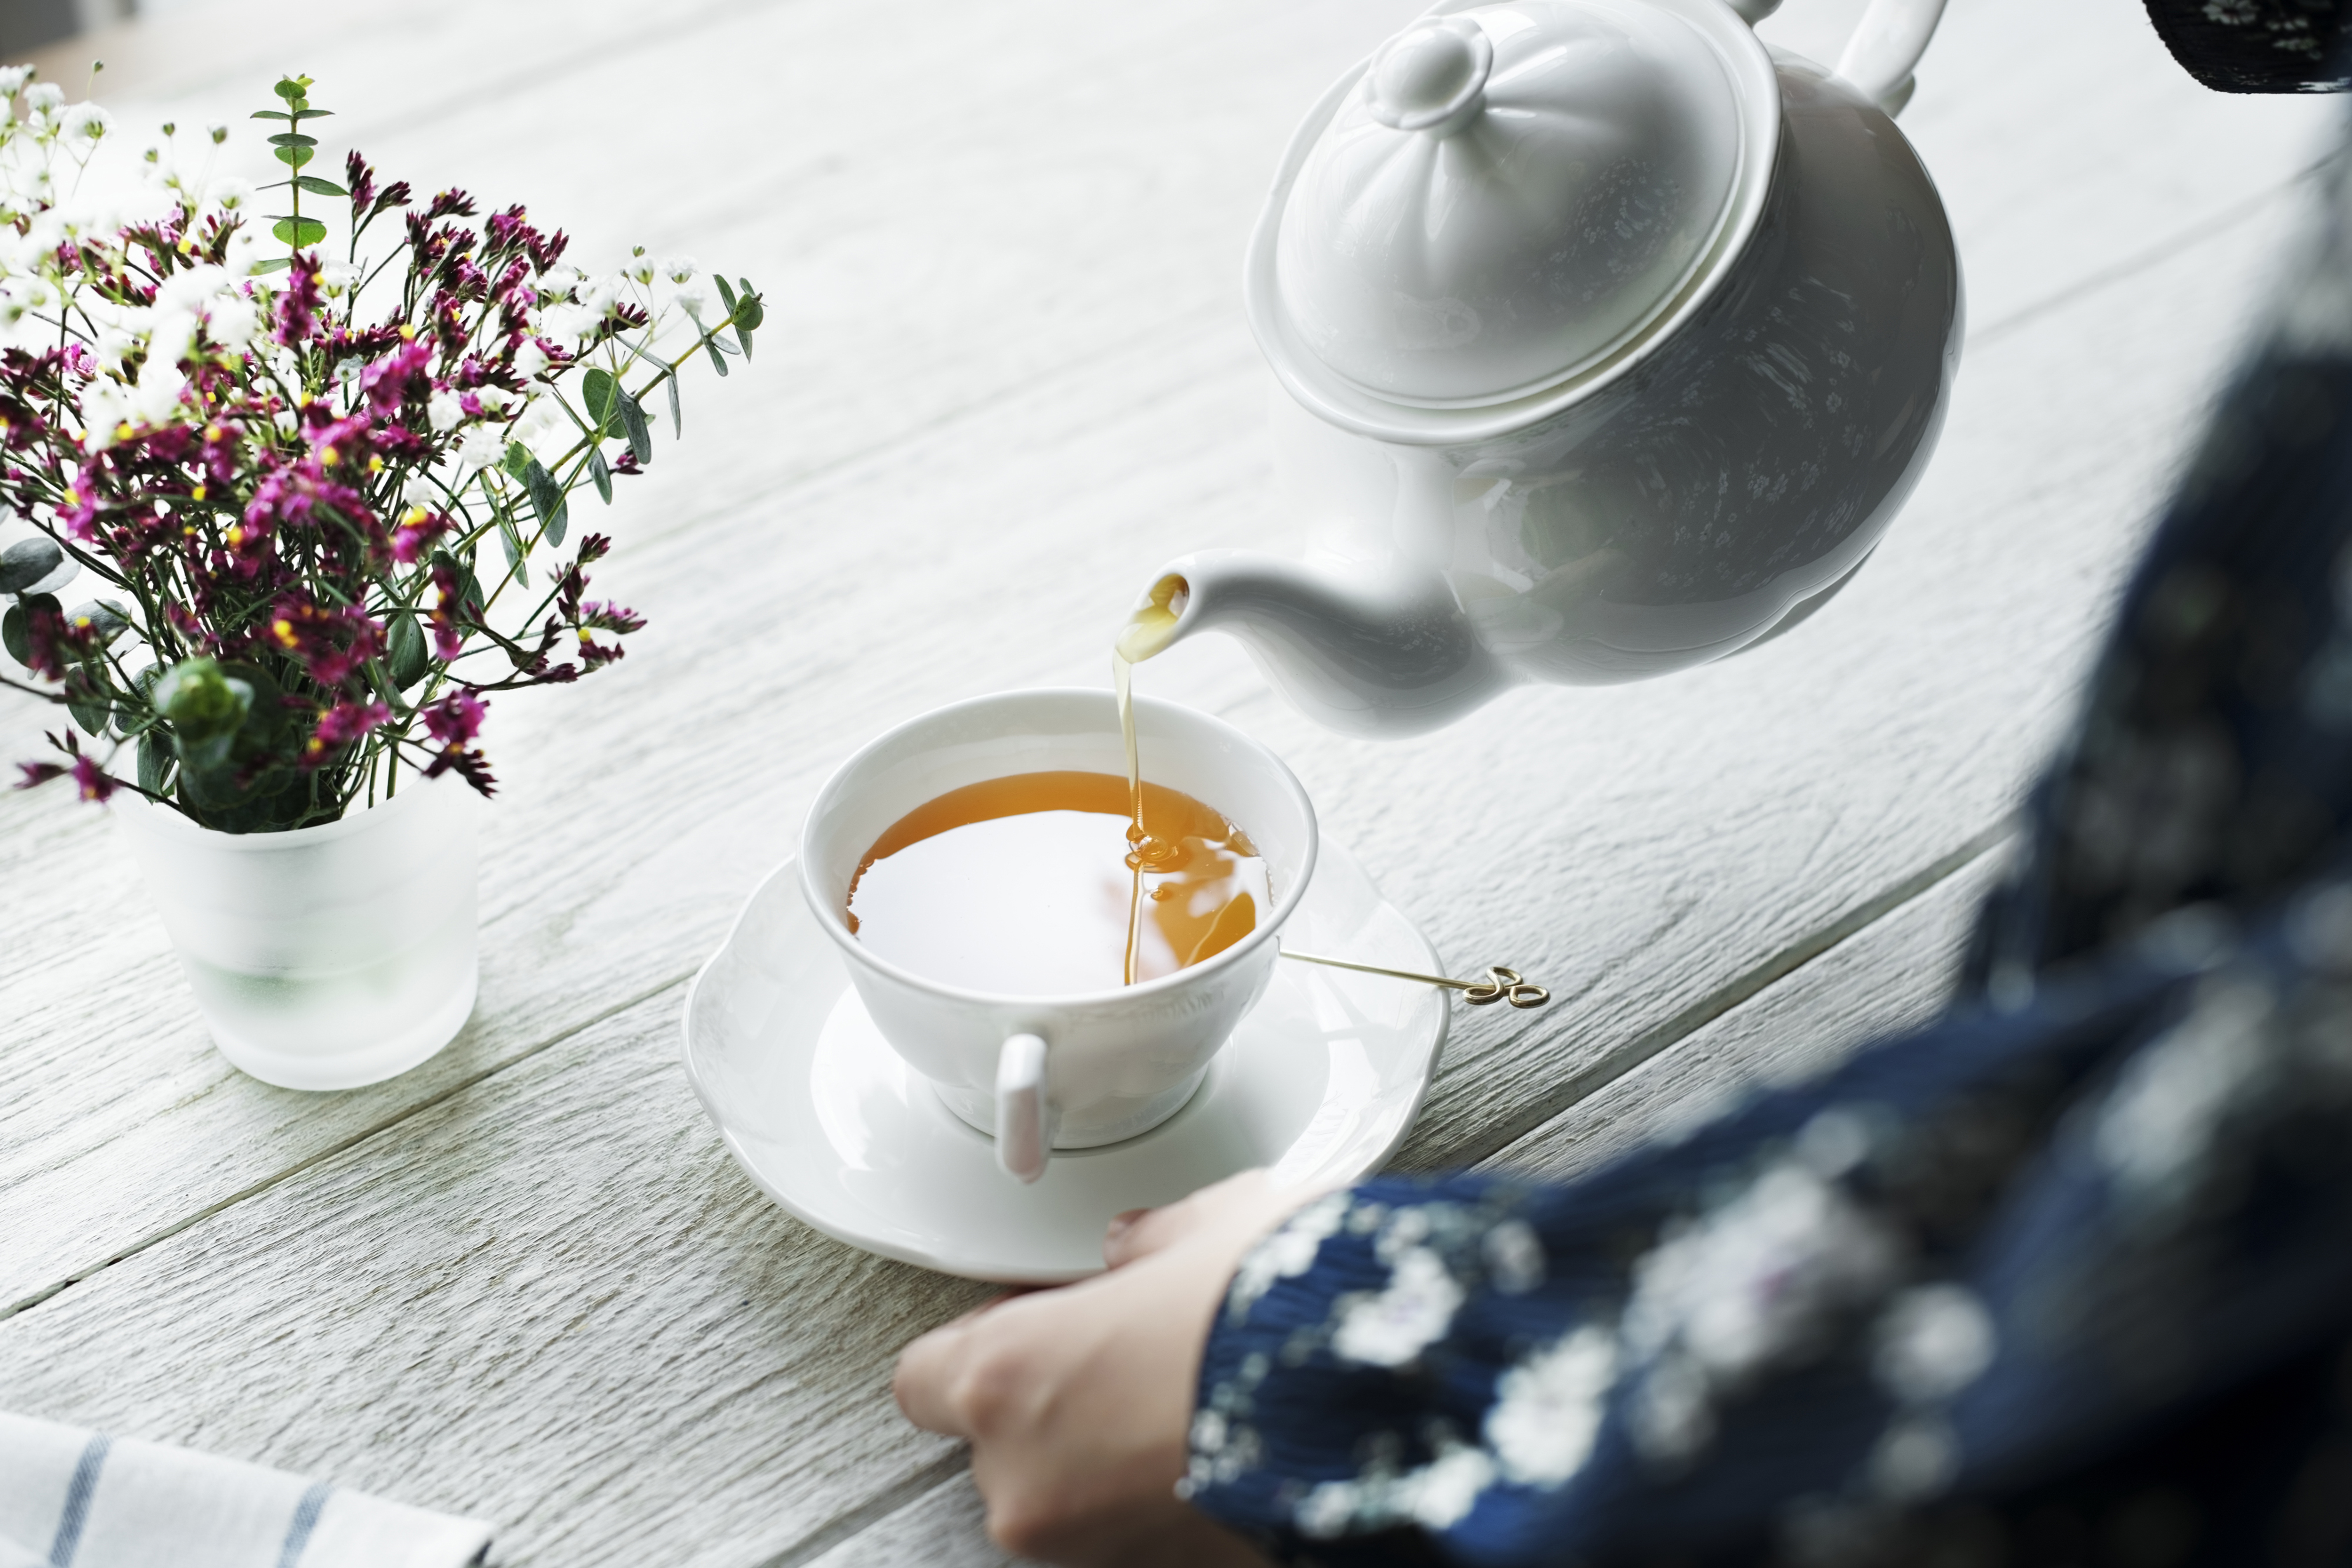
afternoon, beverage, break, brew, cafe, closeup, cup, daily, decoration, domestic, drink, drinking, enjoying, feminine, flower, free, girly, hand, hobby, home, hot drink, house, jar, jug, lifestyle, morning, mug, person, pouring, pretty, provence, refresh, refreshing, refreshment, relax, relaxation, routine, rustic, serene, tea, teapot, time, wooden, wooden table, coffee cup, teacup, table, food, serveware, tableware, milk, drinkware, breakfast, coffee